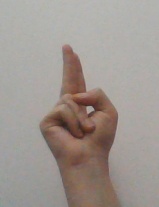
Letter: taa